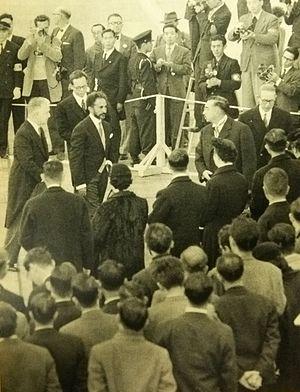
Hirohito ou Hiro-Hito, né le 29 avril 1901 à Tokyo et mort le 7 janvier 1989 dans la même ville, est empereur du Japon du 25 décembre 1926 à sa mort. Bien que le nom de « Hirohito » soit usuel en Occident, au Japon on le désigne, depuis sa mort, par son nom de règne posthume, Shōwa Tennō.